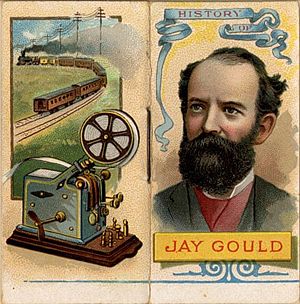
Jay Gould / Arv
Et Duke Tobacco cigaret kort som viser Gould's involvering i jernbaner, aktier og telegrafi
Jason "Jay" Gould var en amerikansk finansmand, som blev en førende amerikansk jernbanebygger og -spekulant. Efter at han i mange år havde været fremstillet som arketypen af en røverbaron har moderne historikere afvist en række myter omkring ham og vurderet hans karriere mere positivt